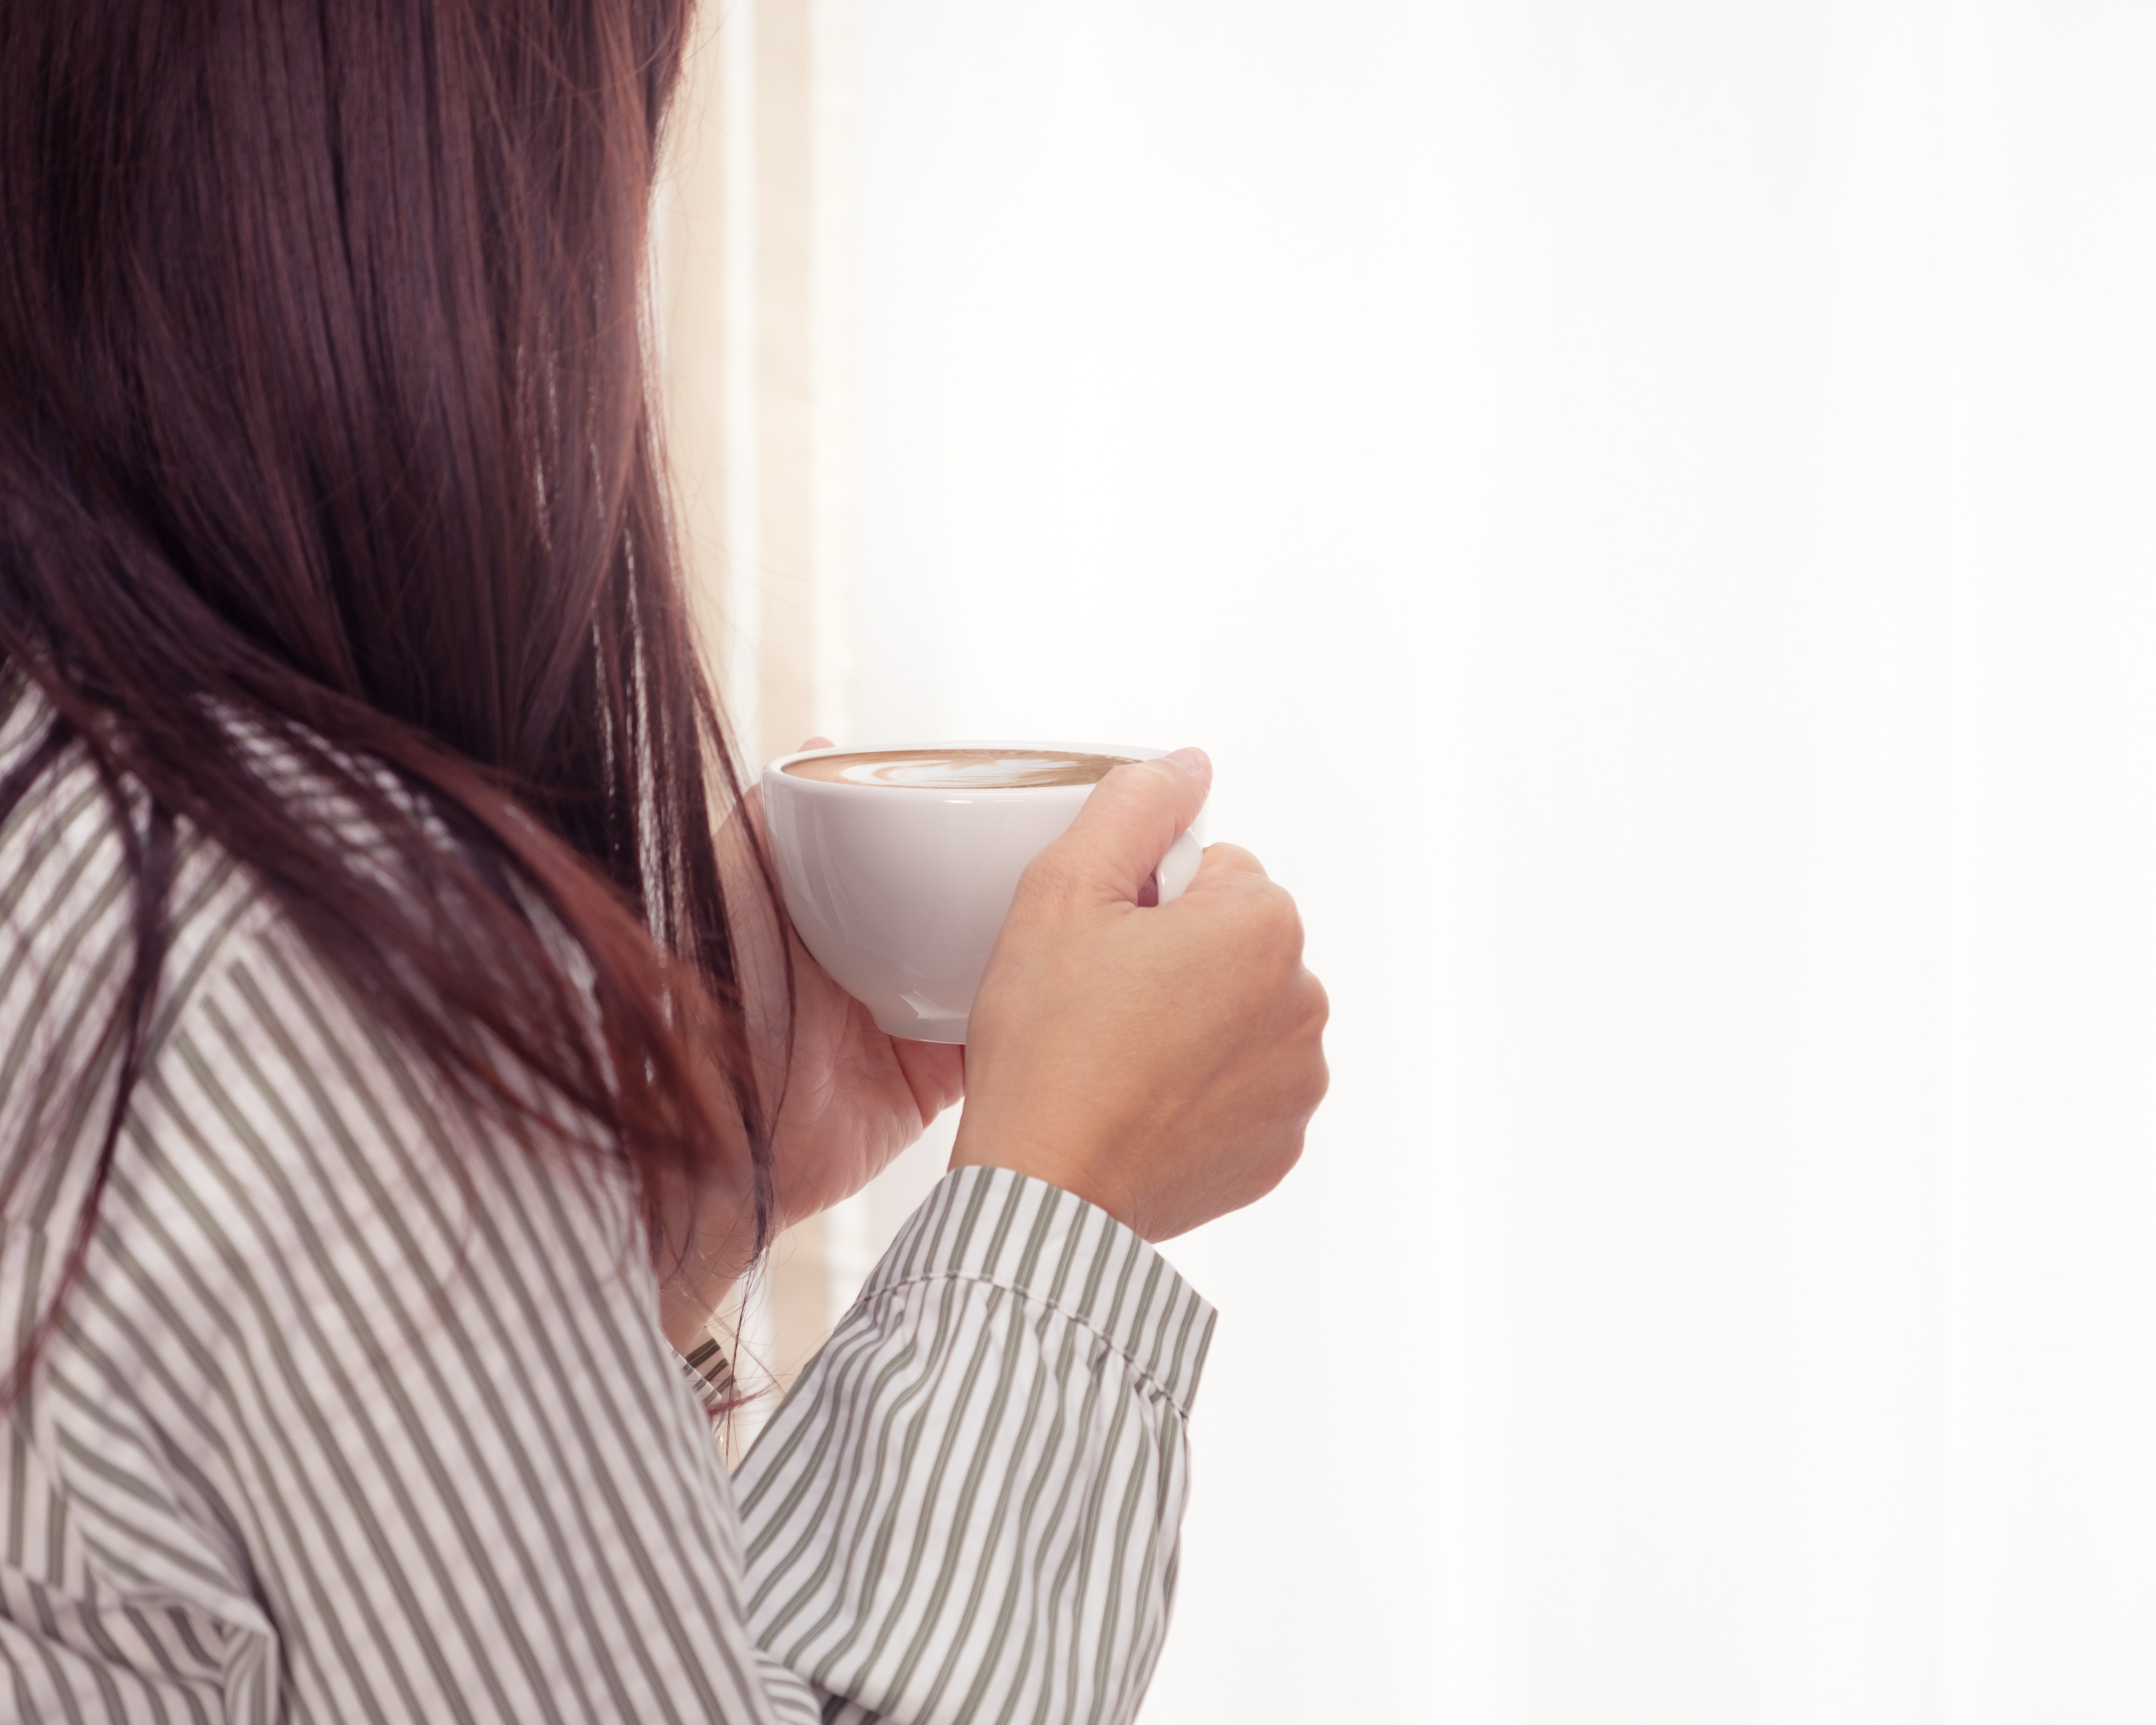
hair, skin, beauty, hairstyle, drinking, neck, lip, long hair, hand, brown hair, ear, photography, cup, drink, glasses